Thrikodithanam Mahavishnu Temple

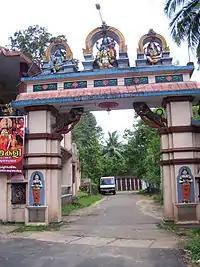
The Temple Entrance

The presiding deity in the temple is Athpudha Narayanan, who is also named as "Amirutha Narayanan". The presiding deity is sported in standing posture facing the east direction. His consort is Karpagavalli. The temple is built in Kerala style architecture. The temple has a two storeyed gopuram or a gateway tower, with the upper storey having wooden trails covering the "Kottupura", the hall of drum beating during festivals. A rectangular wall around the temple, called "Kshetra-Madilluka" pierced by the gateways, encloses all the shrines of the temple. The metal plated flagpost or "dvajasthambam" and the "Deepastamba", the light post, are located axial to the temple tower leading to the sanctum. "Chuttuambalam" is the outer pavilion located within the temple walls. The sanctum and the associated hall is located in a rectangular structure called "Nallambalam" that has pillared halls and corridors.